Operation Bumblebee

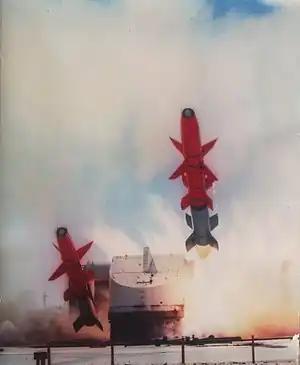
RIM-8 Talos test firing

Operation Bumblebee was a US Navy effort to develop surface-to-air missiles (SAMs) to provide a mid-range layer of anti-aircraft defense between anti-aircraft guns in the short range and fighter aircraft operating at long range. A major reason for the Bumblebee efforts was the need to engage bombers before they could launch standoff anti-shipping weapons, as these aircraft might never enter the range of the shipboard guns.